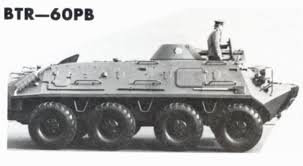
Label: BTR